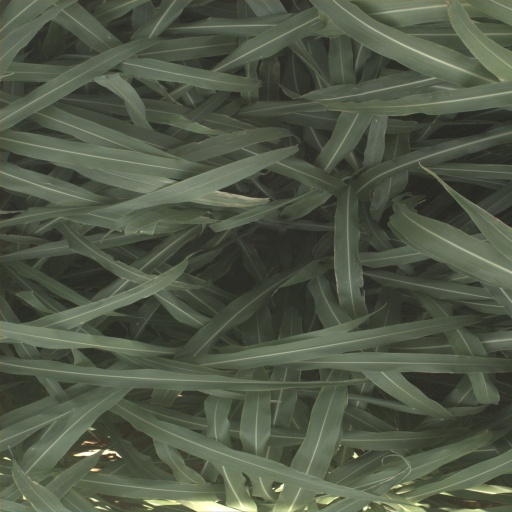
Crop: sorghum